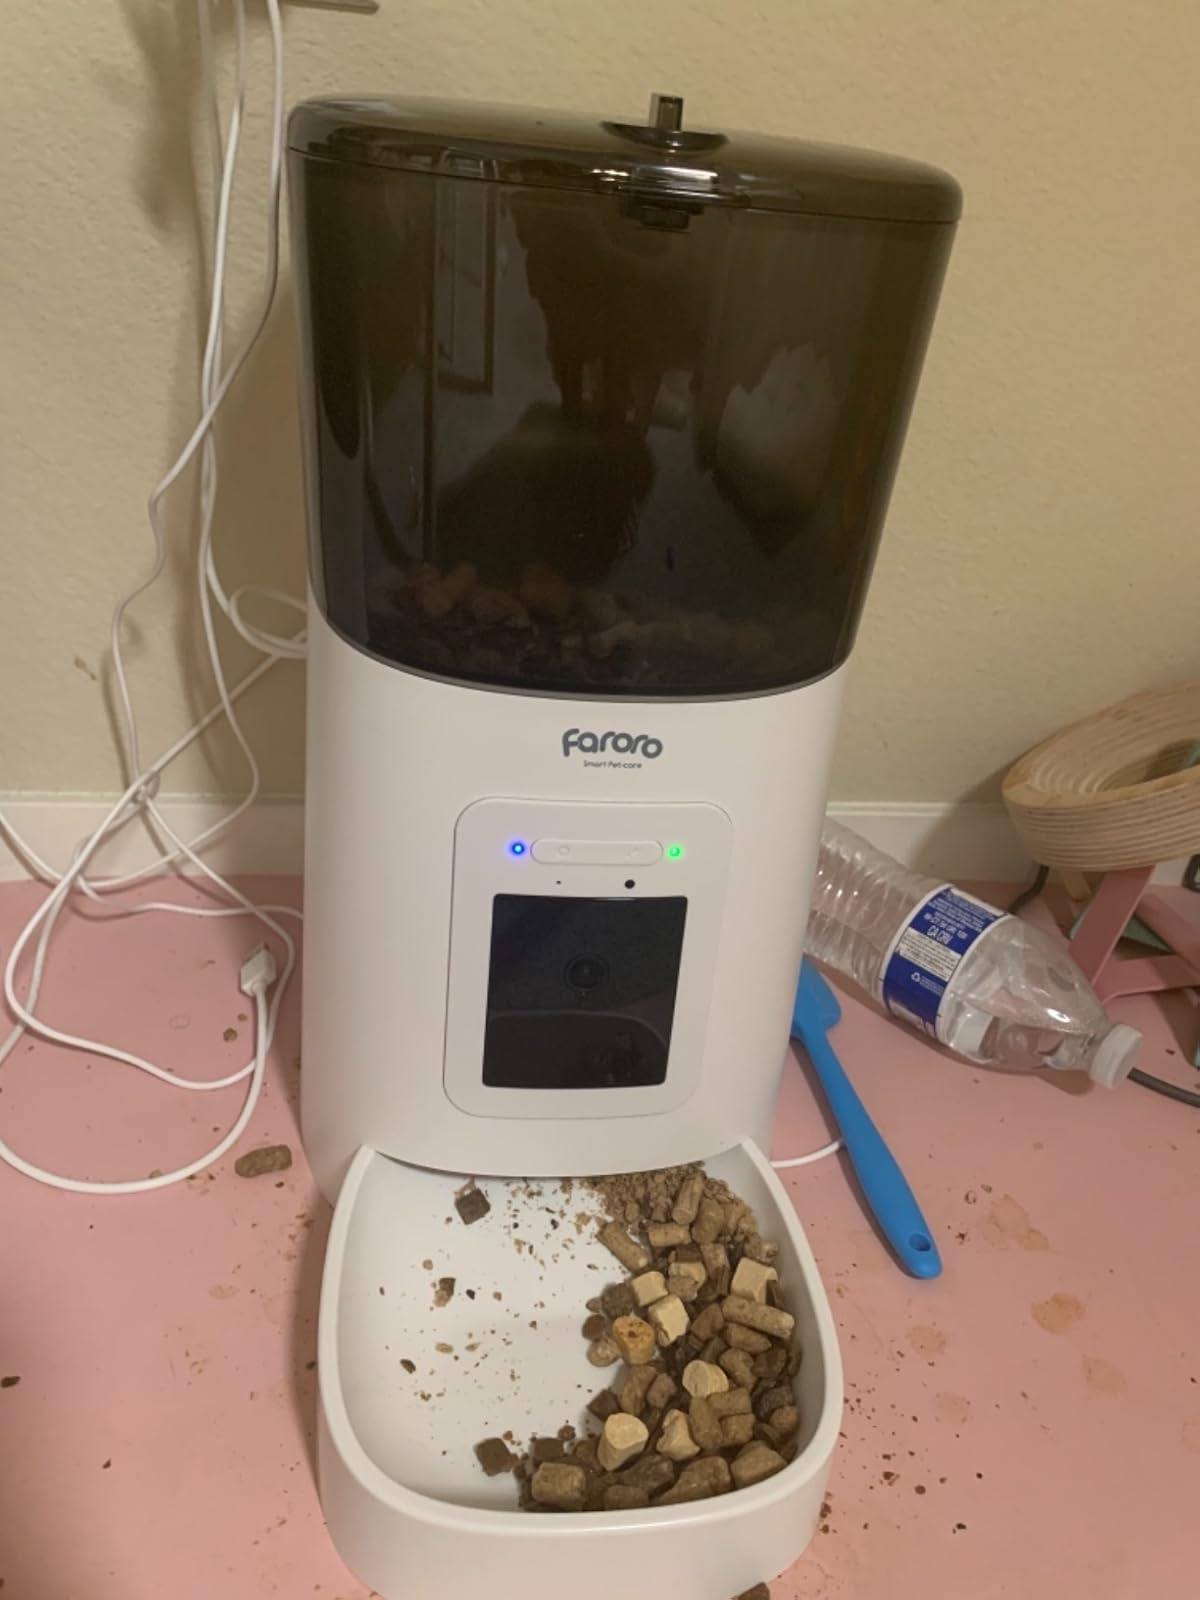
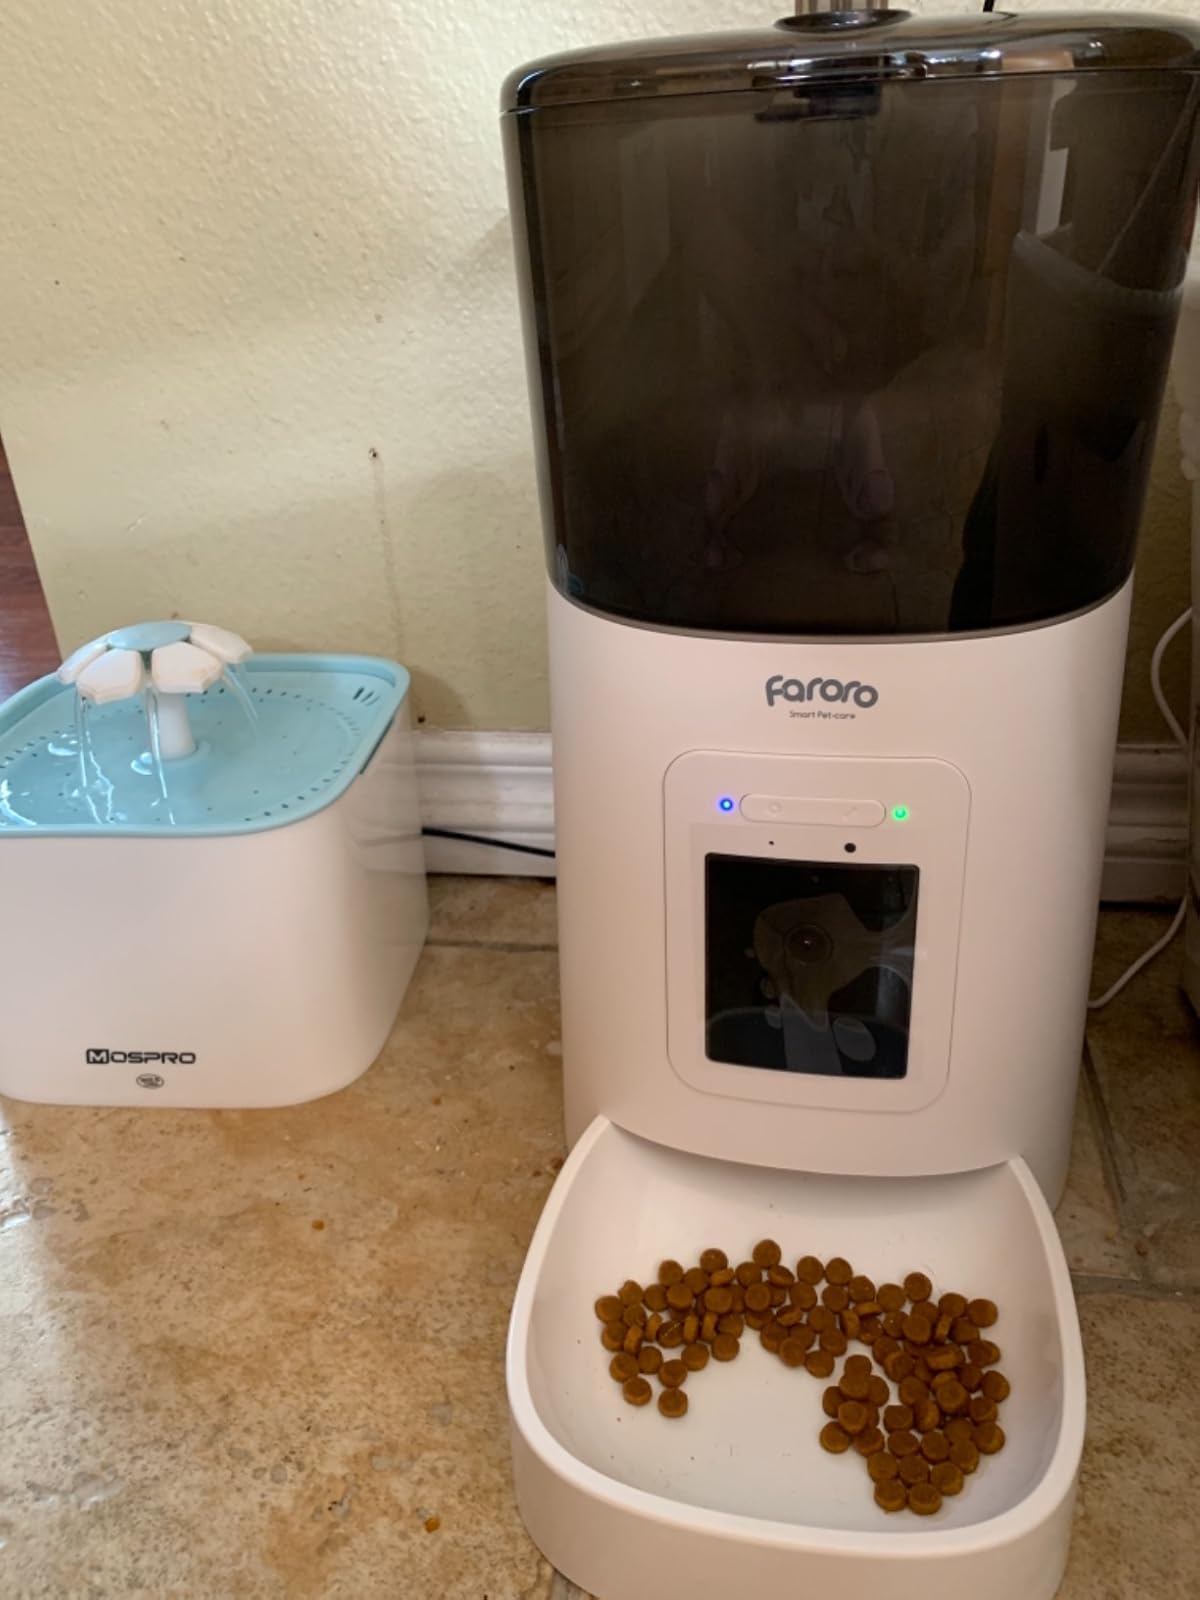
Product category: items_feeder
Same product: yes